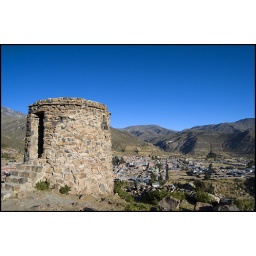
A watch tower of Chivay. Guards used these towers to look for travelers over the mountain range.